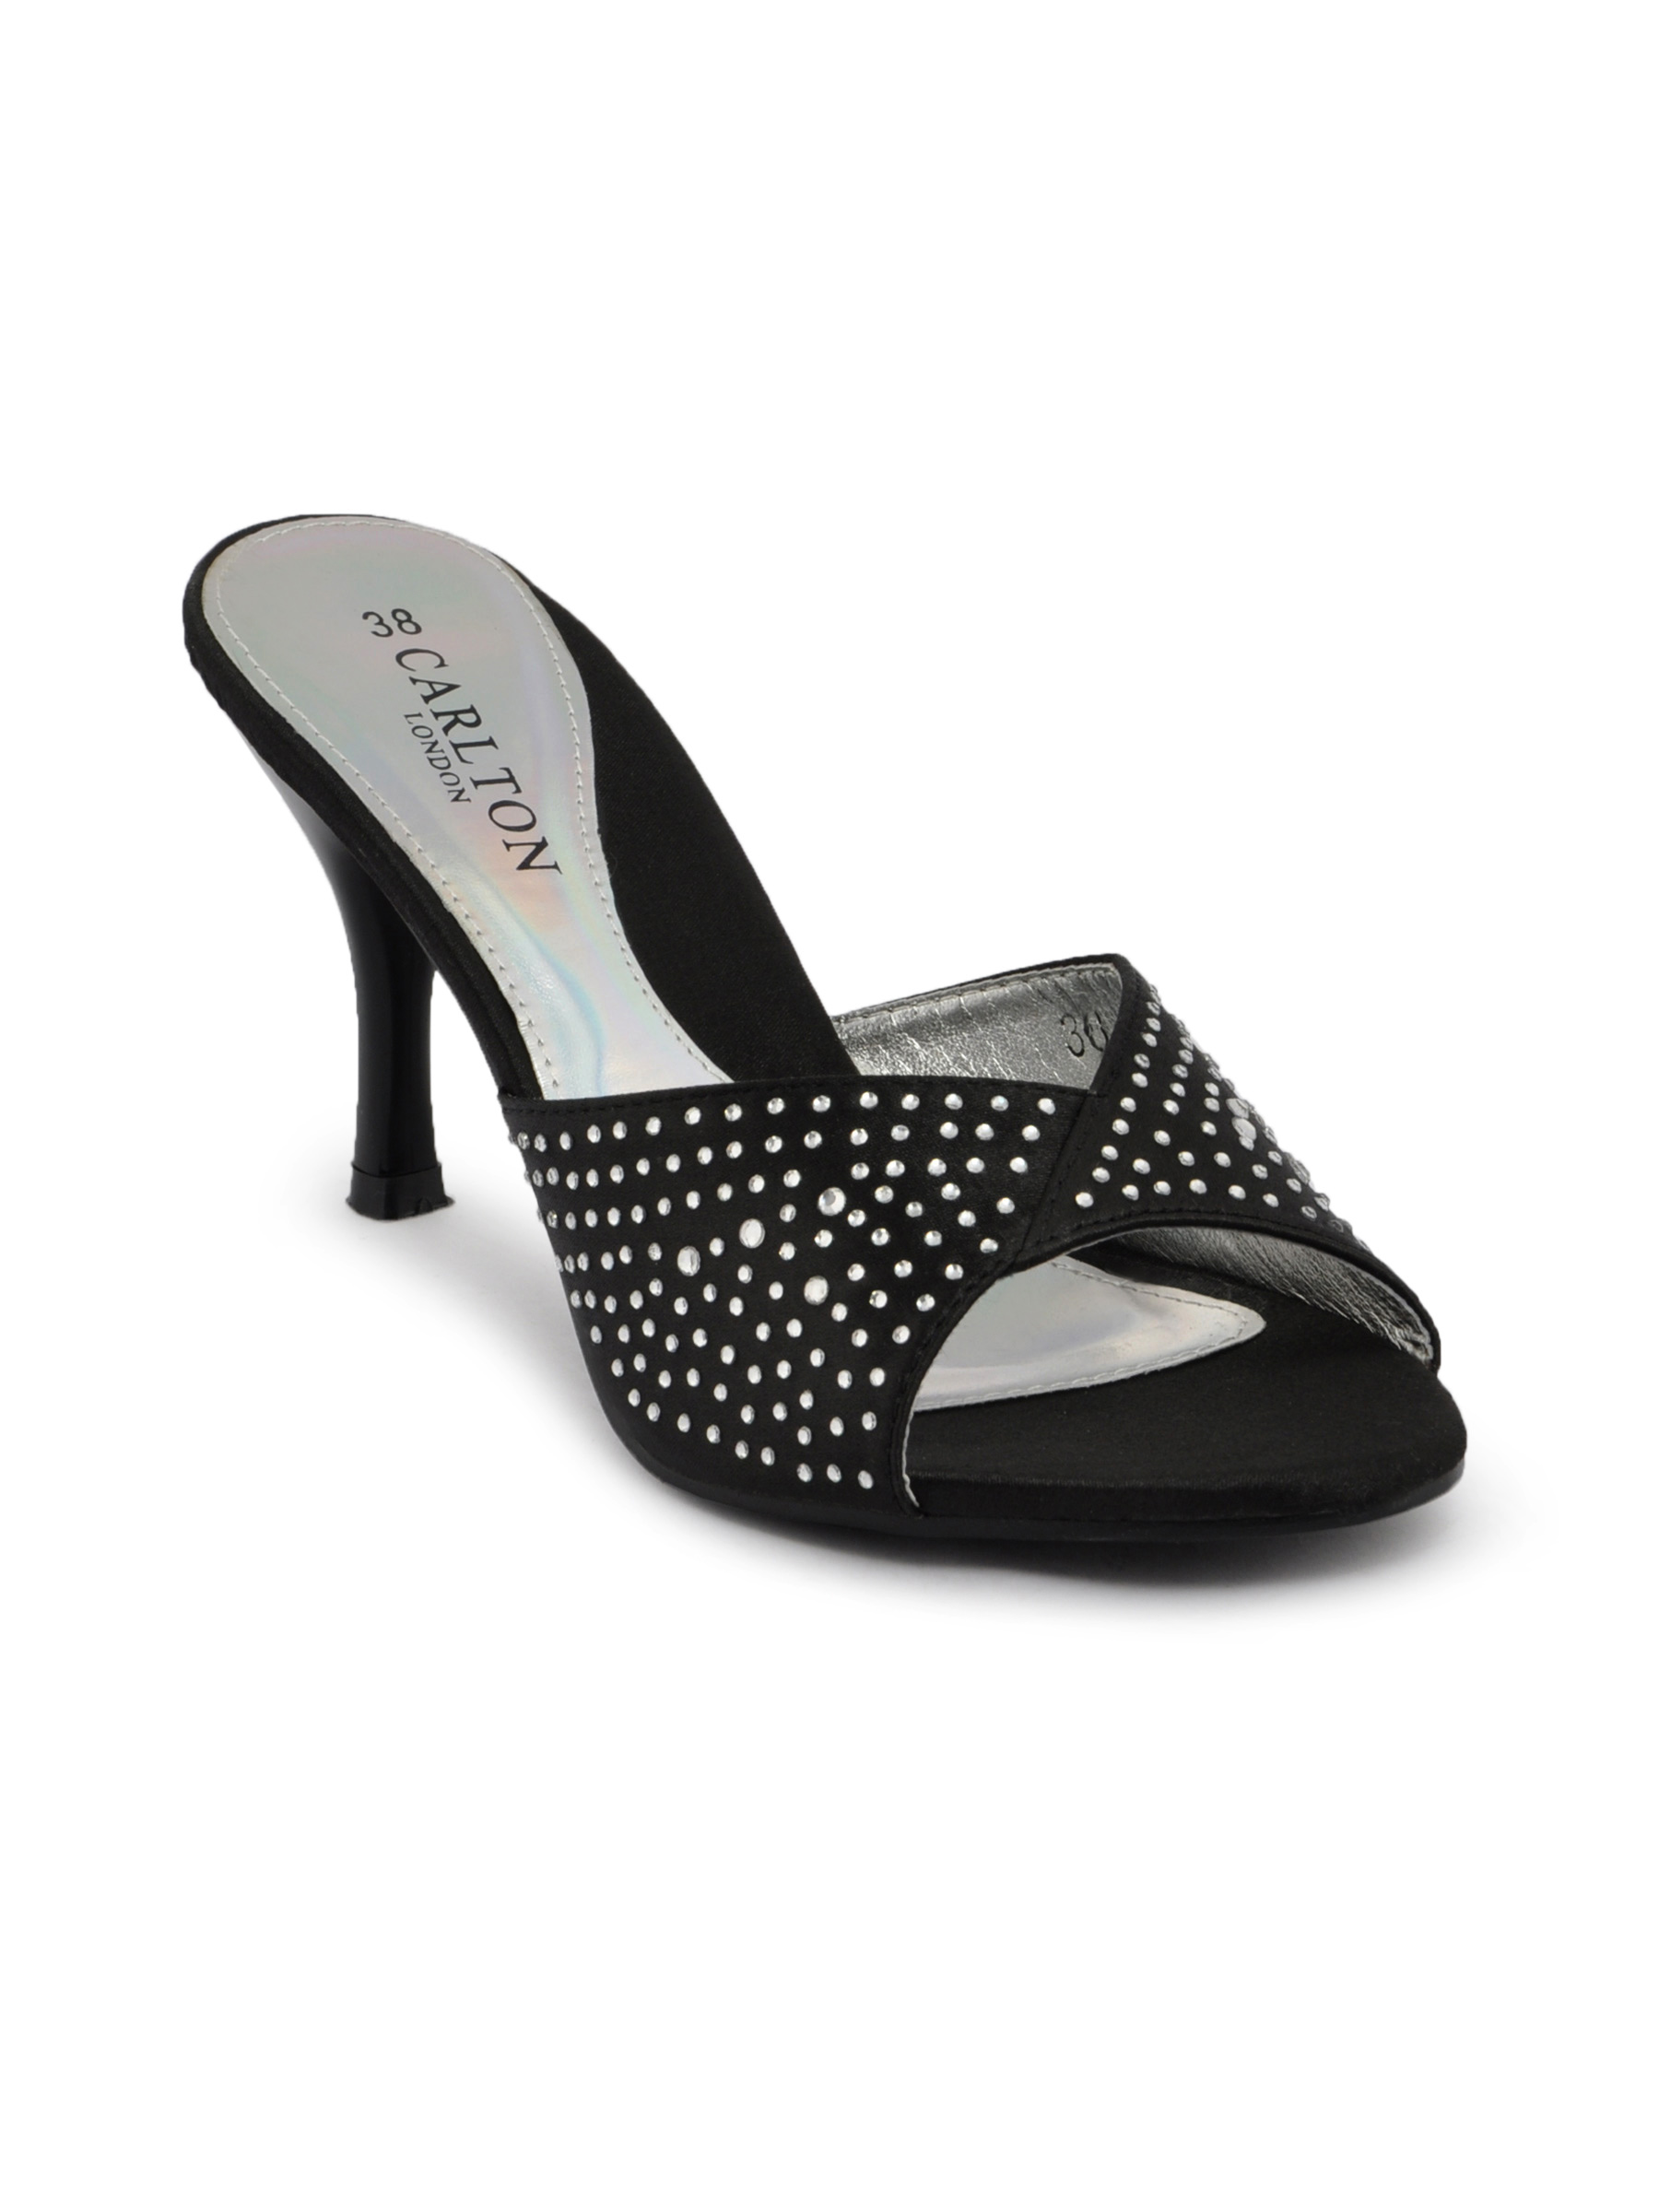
Carlton London Women Classy Black Sandals
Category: Footwear / Shoes / Flats
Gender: Women
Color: Black
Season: Fall 2011
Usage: Casual